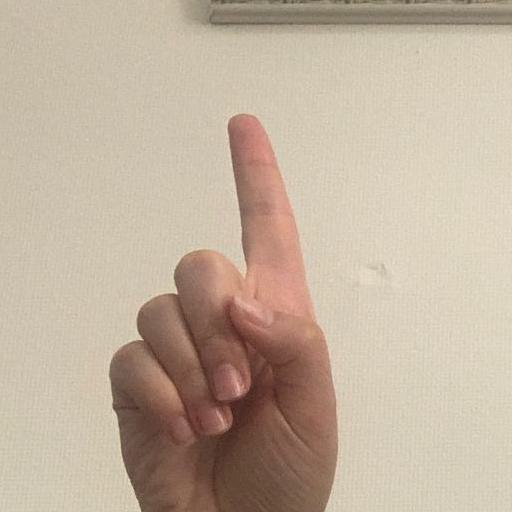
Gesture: one